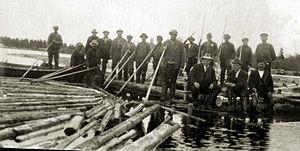
Les flotteurs et des trains de bois à Piehinki, Saloinen, pres de Raahe, Finlande.